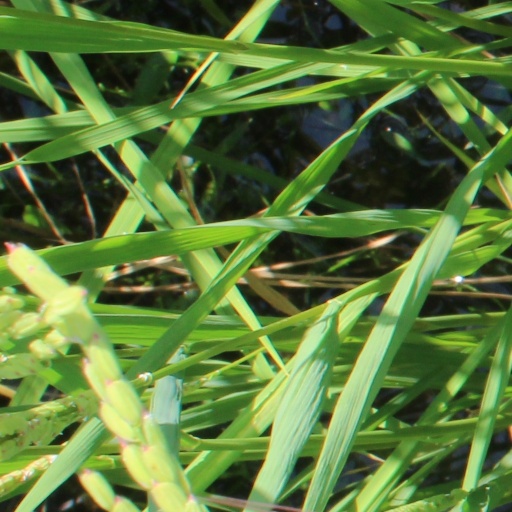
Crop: rice